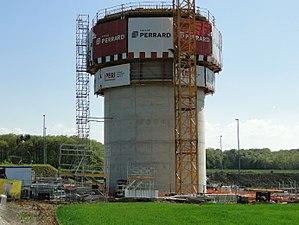
Construction d'un château d'eau d'une hauteur de 60m au Ban de Gasperich à Luxembourg. Lëtzebuergesch: Bau vun engem Waassertuerm mat enger Héicht vu 60m am Gaasperecher Bann